River ecosystem

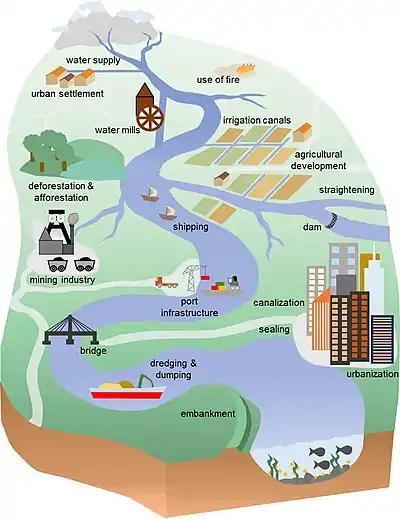
Anthropogenic influences on river systems. Examples are mainly from settings with a modest technological influence, especially in the period of about 10,000 to 4000 cal yr BP.

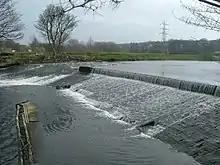
A weir on the River Calder, West Yorkshire

Invertebrates can be organized into many feeding guilds in lotic systems. Some species are shredders, which use large and powerful mouth parts to feed on non-woody CPOM and their associated microorganisms. Others are suspension feeders, which use their setae, filtering aparati, nets, or even secretions to collect FPOM and microbes from the water. These species may be passive collectors, utilizing the natural flow of the system, or they may generate their own current to draw water, and also, FPOM in Allan. Members of the gatherer-collector guild actively search for FPOM under rocks and in other places where the stream flow has slackened enough to allow deposition. Grazing invertebrates utilize scraping, rasping, and browsing adaptations to feed on periphyton and detritus. Finally, several families are predatory, capturing and consuming animal prey. Both the number of species and the abundance of individuals within each guild is largely dependent upon food availability. Thus, these values may vary across both seasons and systems.